Rand Paul 2016 presidential campaign

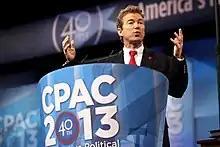
Rand Paul speaking at the 2013 Conservative Political Action Conference (CPAC) in National Harbor, Maryland on March 14, 2013

Rand Paul first acknowledged a possible 2016 presidential candidacy in January 2013. On February 13, 2013, Paul delivered the Tea Party response to President Barack Obama's State of the Union address, prompting some pundits to consider him a potential candidate in the upcoming presidential election. On March 6–7, 2013, Paul engaged in a filibuster to delay voting on the nomination of John O. Brennan as the Director of the CIA. Paul questioned the Obama administration's use of drones and the stated legal justification for their potential use within the United States. Paul held the floor for 12 hours and 52 minutes. Following his filibuster, Paul spoke at the 2013 Conservative Political Action Conference (CPAC) in Washington D.C., where he won the presidential straw poll with 25% of the votes cast. Paul again spoke at CPAC in National Harbor, Maryland on March 7, 2014. The day after his speech, he won the presidential straw poll for the second year in a row with 31% of the votes cast, nearly triple the percentage of runner-up U.S. Senator Ted Cruz with 11%.